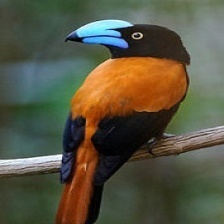
Species: HELMET VANGA
Scientific name: EURYCEROS PREVOSTII